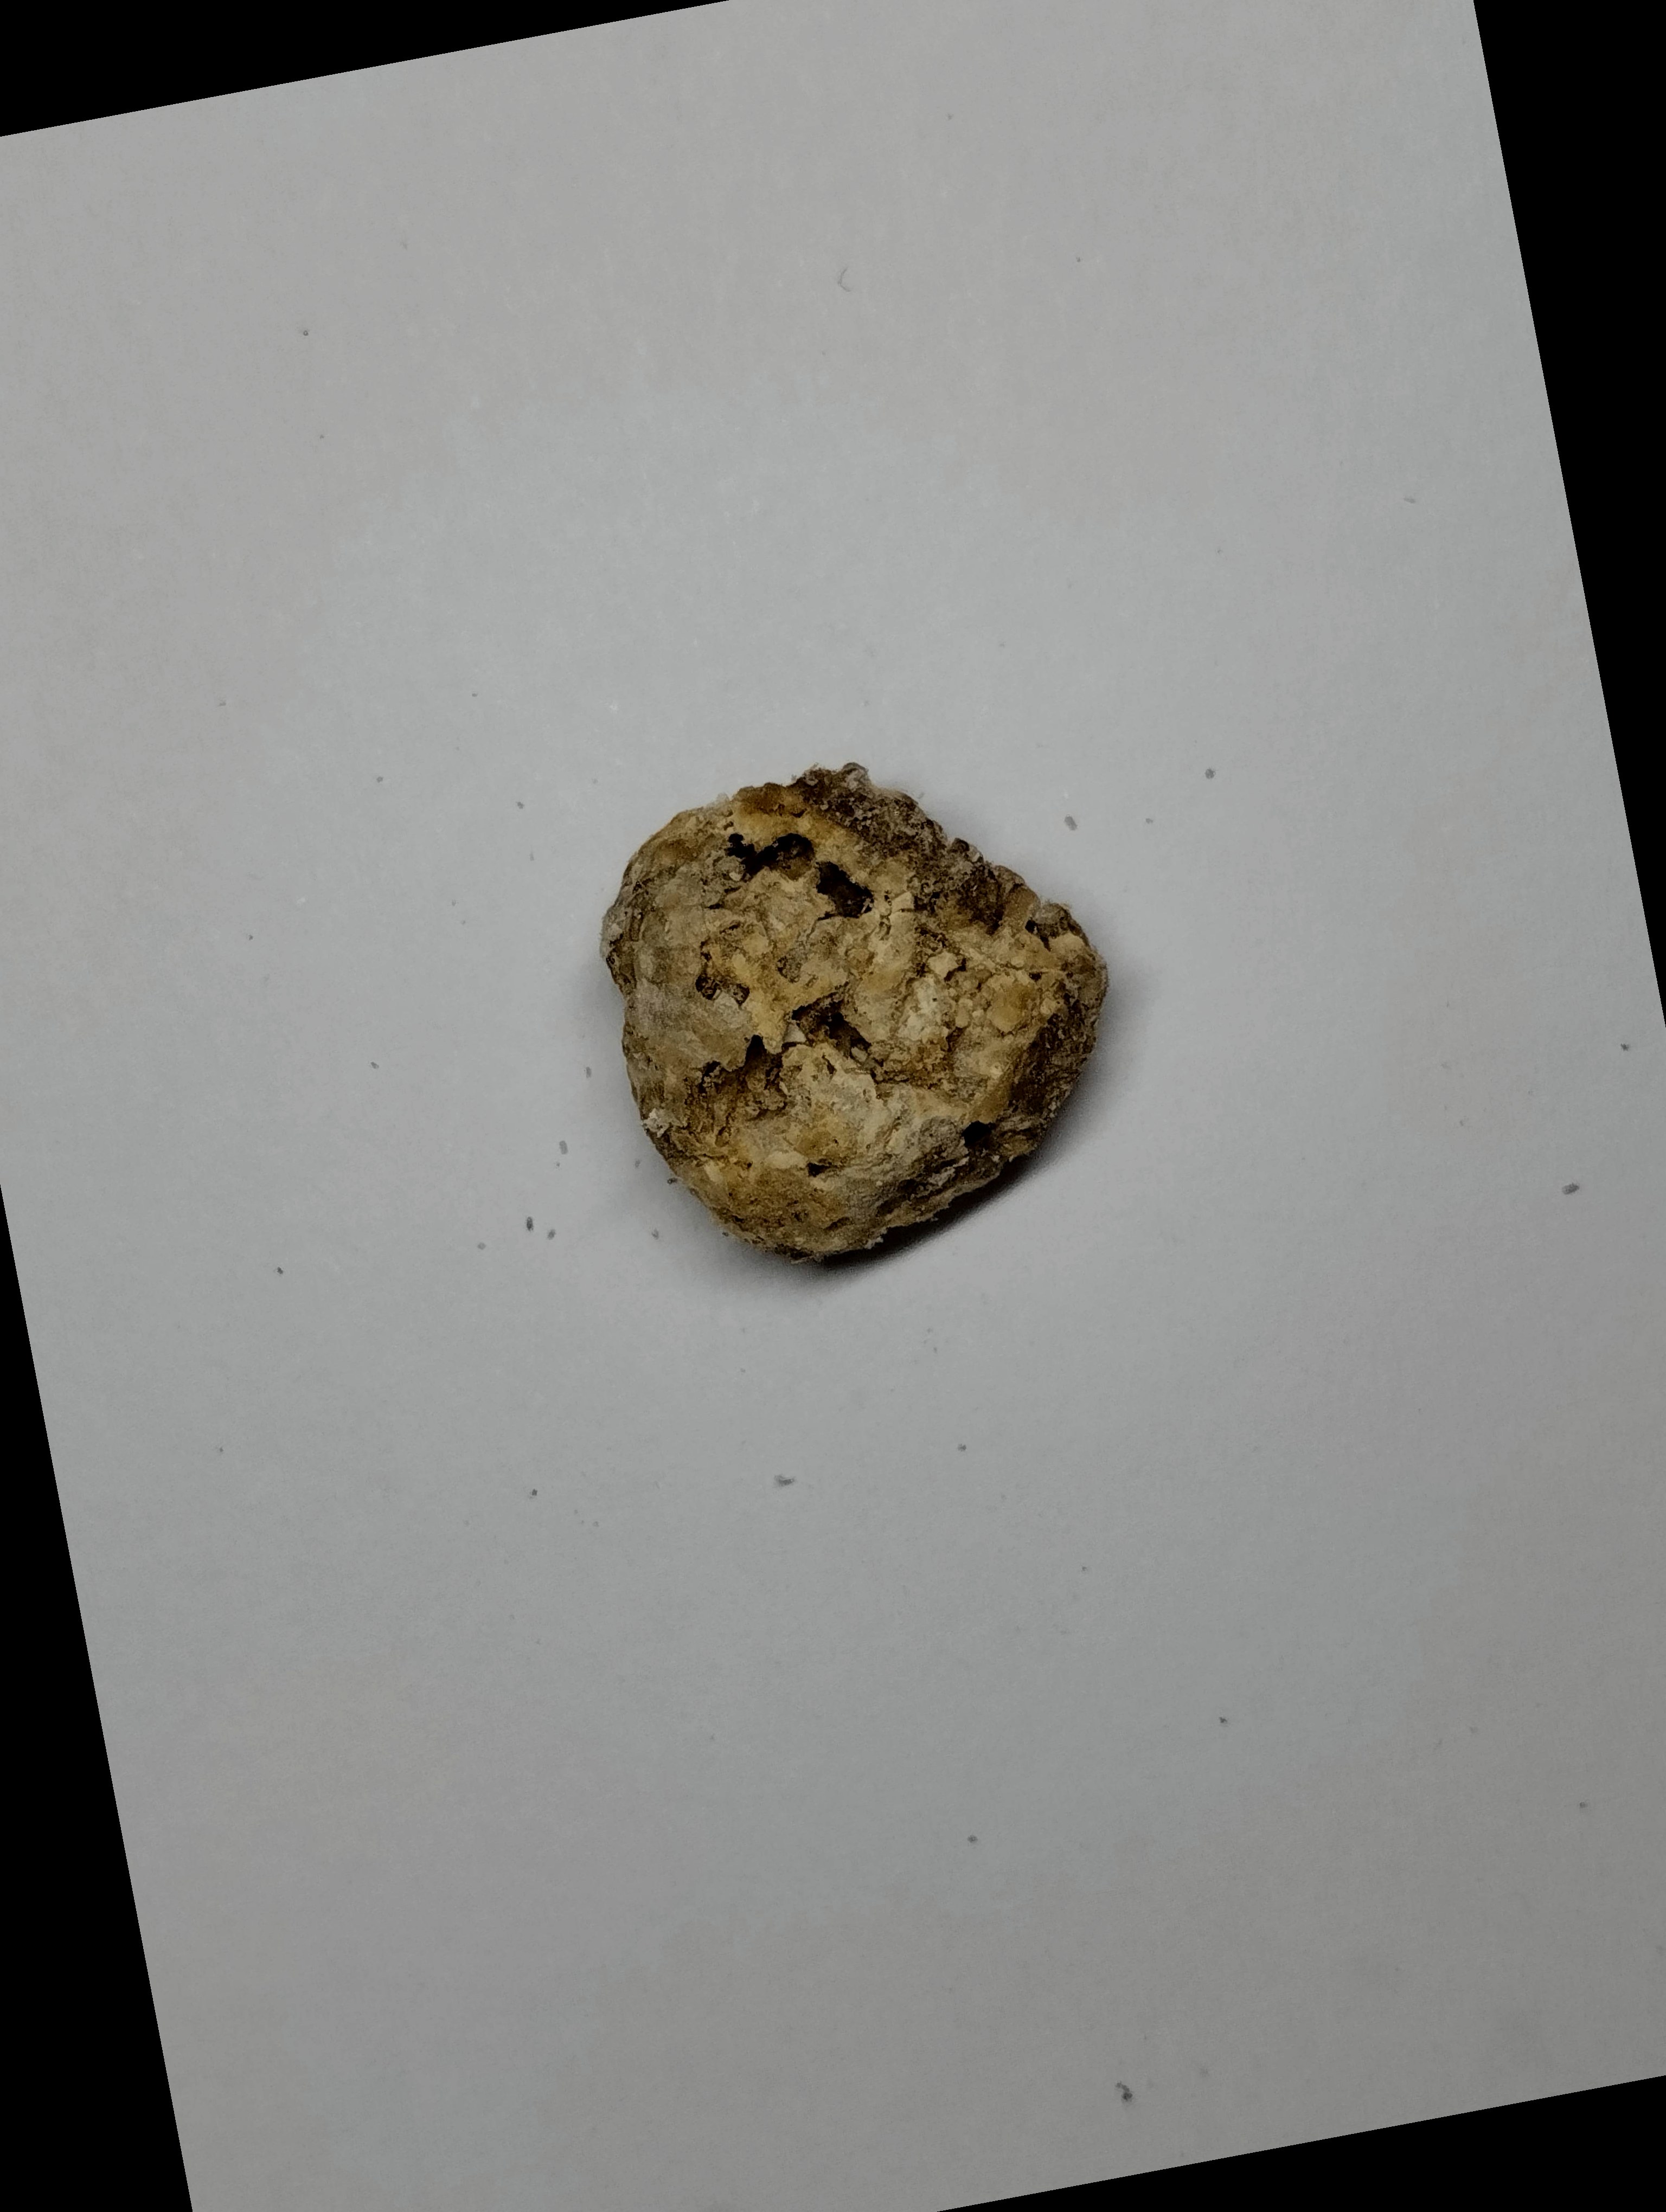
Label: rusak (damaged seed)